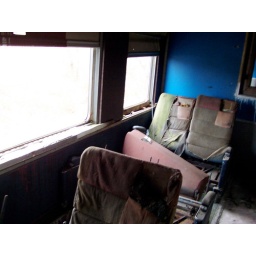
The chair in the foreground is not bathed in light. The tandem seat by the window is resplendent.